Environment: real
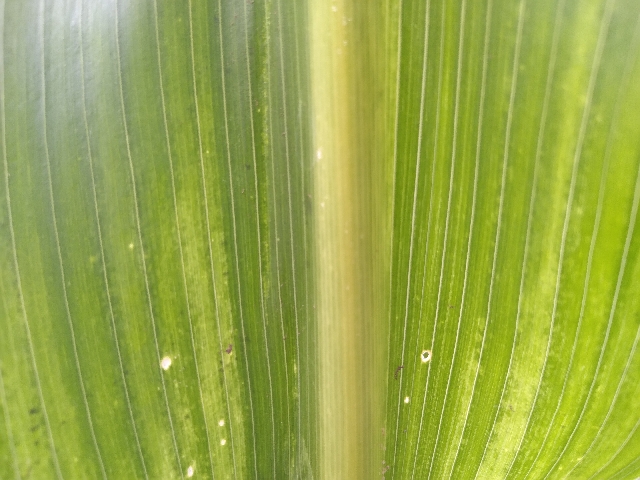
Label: lethal_necrosis